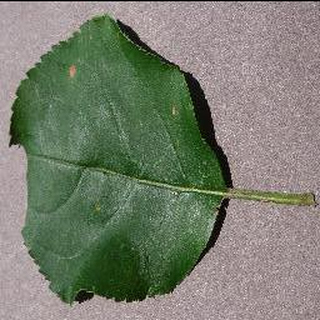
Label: apple_black_rot